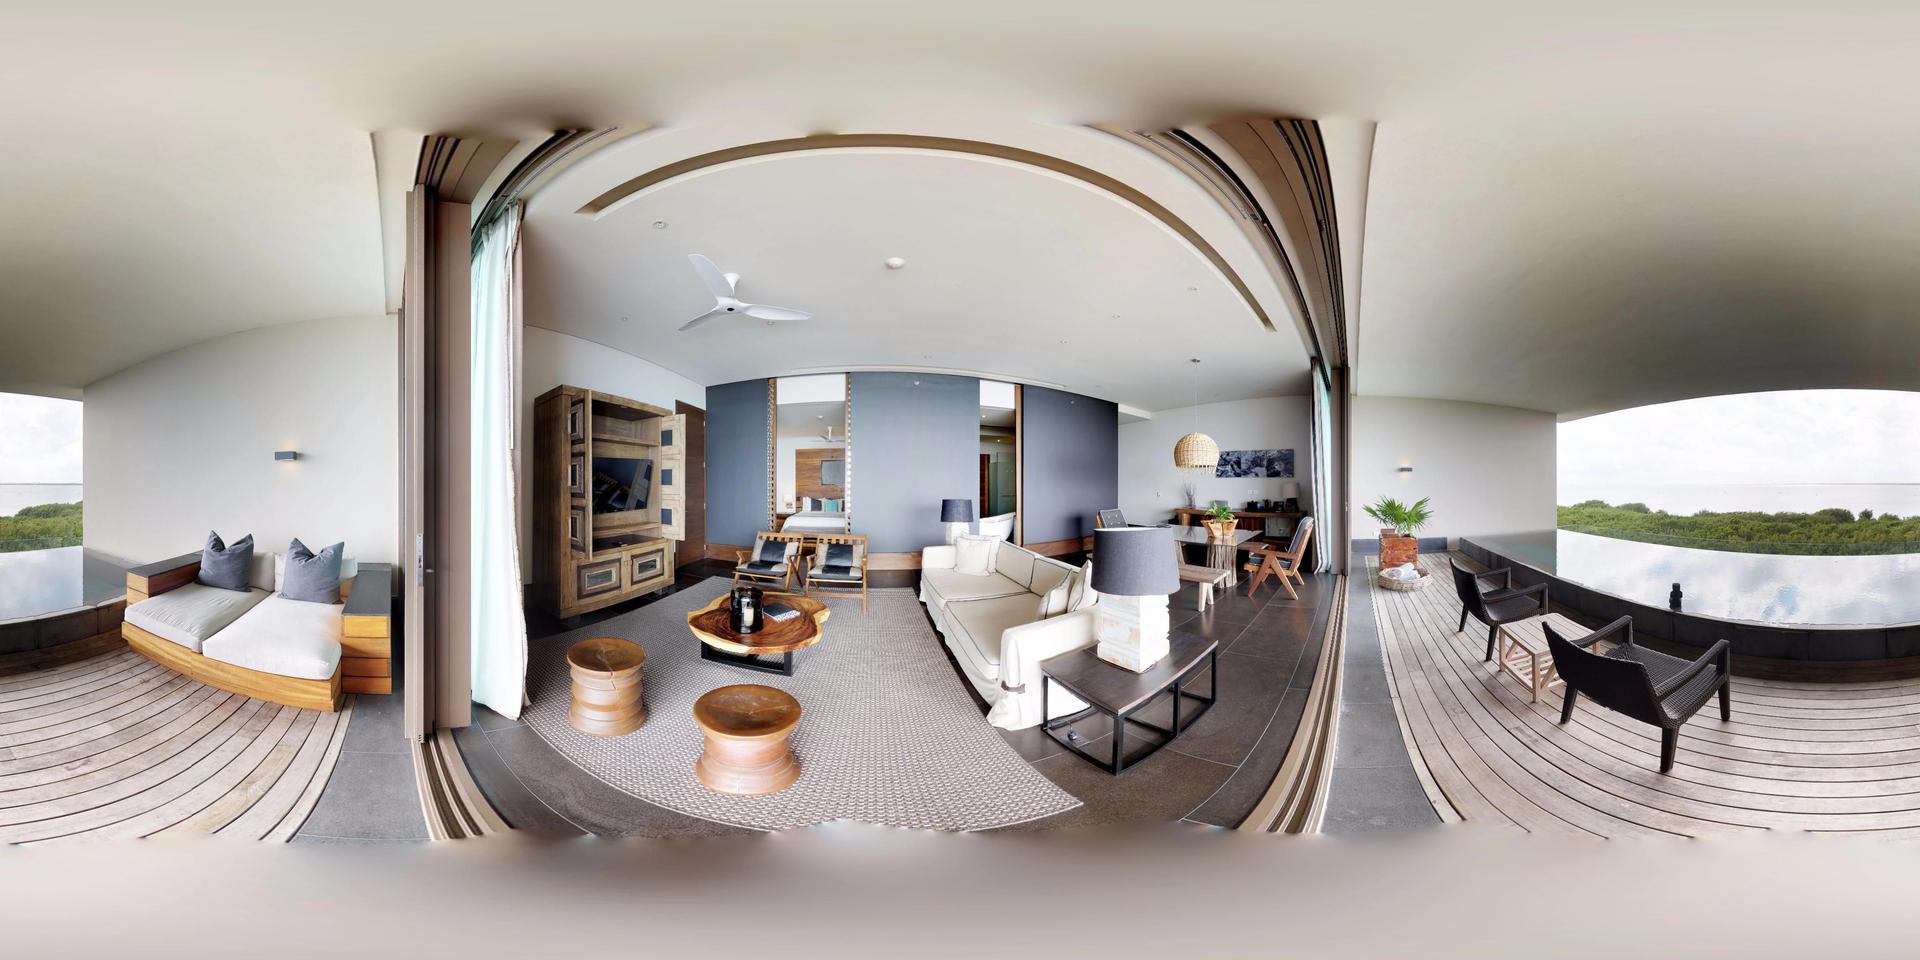
Referred object: the gray table lamp next to the white sofa

Referred object: turn slightly right to face the white sofa

Referred object: the round wooden stool opposite the sofa